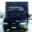
Label: truck